Avatar (band)

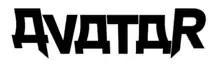
Avatar logo

Avatar's second album, "Schlacht", was released on 24 October 2007, reaching spot 27 on the Swedish album chart. Björn Gelotte from In Flames contributed a guitar solo on the track "Letters from Neverend". The subsequent set of tours saw them perform at the 2008 Sweden Rock Festival as well as shows in support of Obituary (January–February 2008), and Hardcore Superstar (October–November 2009).